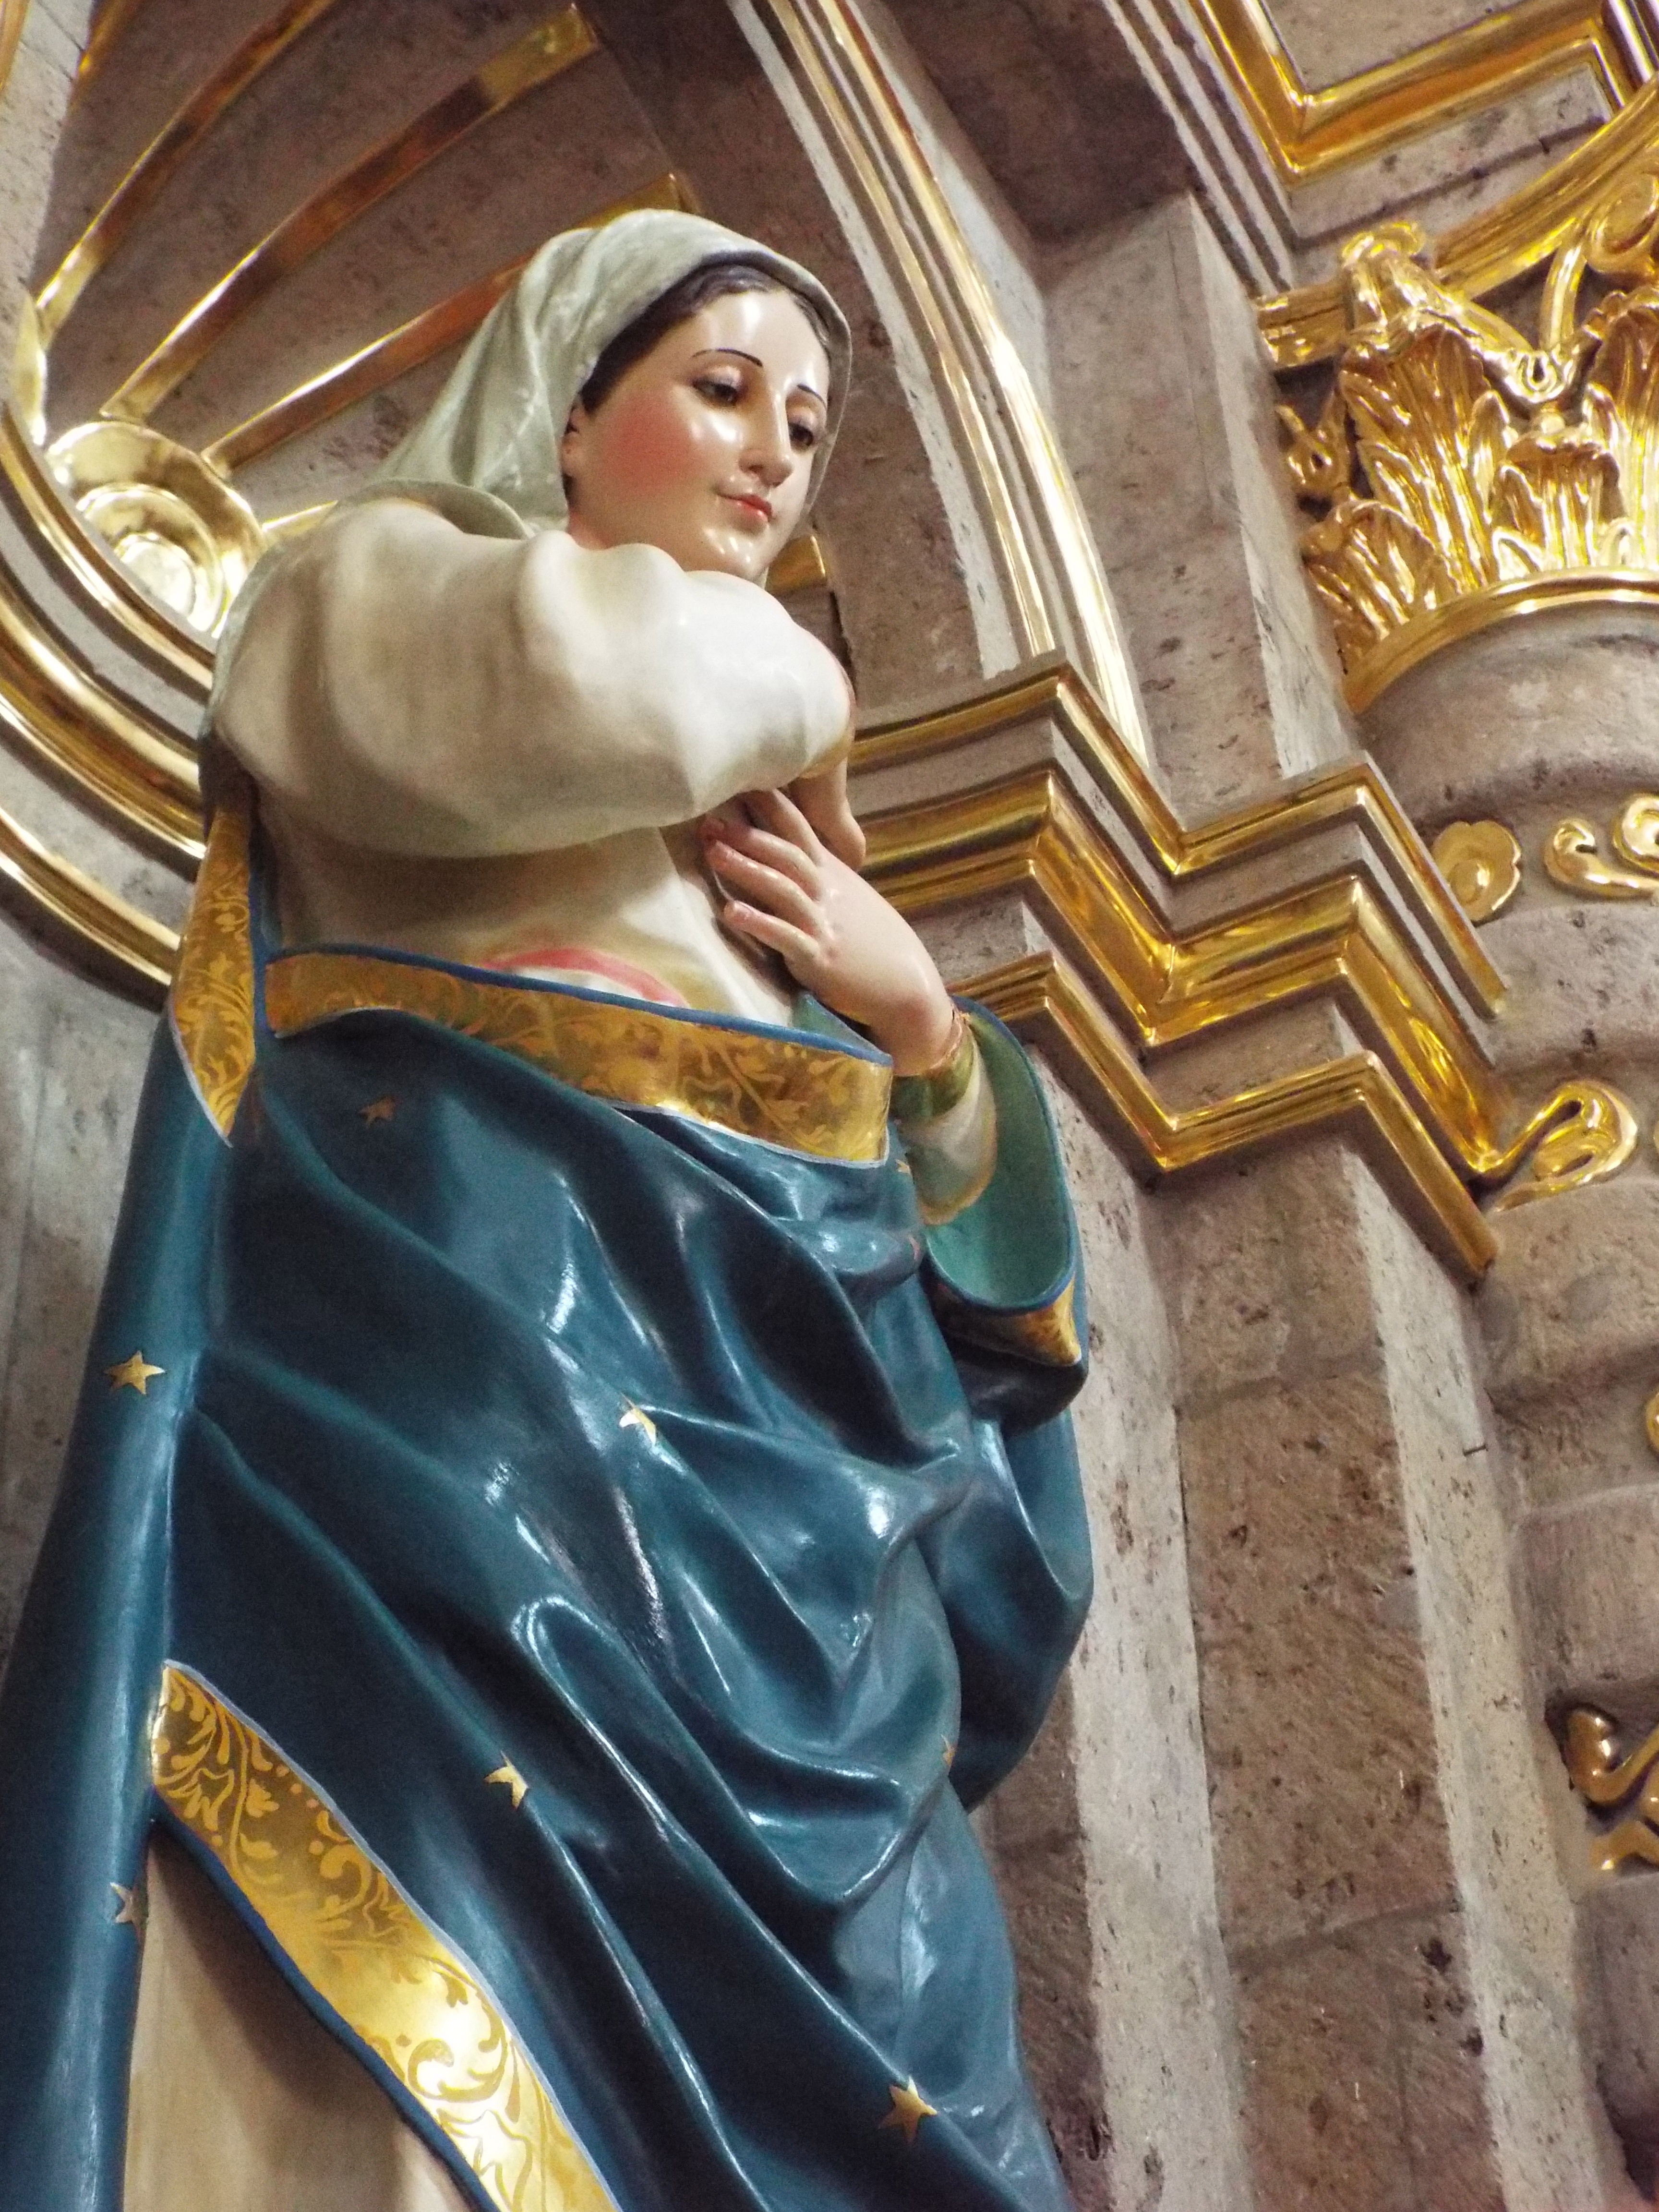
old, monument, statue, religion, church, spiritual, sculpture, religious, catholic, mother, temple, saint, christianity, carving, middle ages, mythology, marry, ancient history, mother marry